Ghia-Aigle

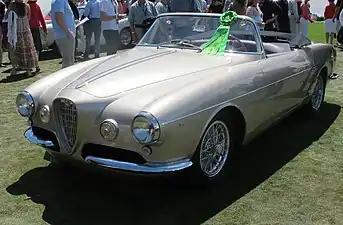
1955 Alfa-Romeo 1900C SS by Ghia-Aigle

Small-scale special designs such as Delahaye 135 (1948), MG T-type#TD (1952), Jowett Jupiter (1951), Panhard Dyna Z coupe (1954), VW coupe (1957), Lloyd Alexander (1958–59), Austin-Healey 100 spider, Fiat 500 spider (1957), Lotus Eleven spider and coupe, Chevrolet Corvette coupe, Renault Dauphine spider, MG spider, Porsche 356B coupe, Jaguar XK150 coupe, Alfa Romeo 1900 SS coupe and spider.